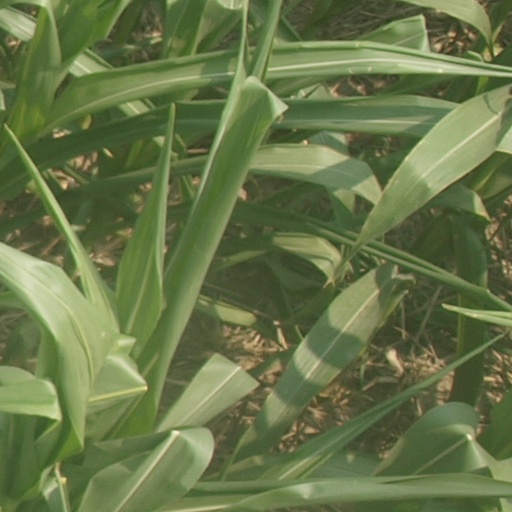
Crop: maize; corn